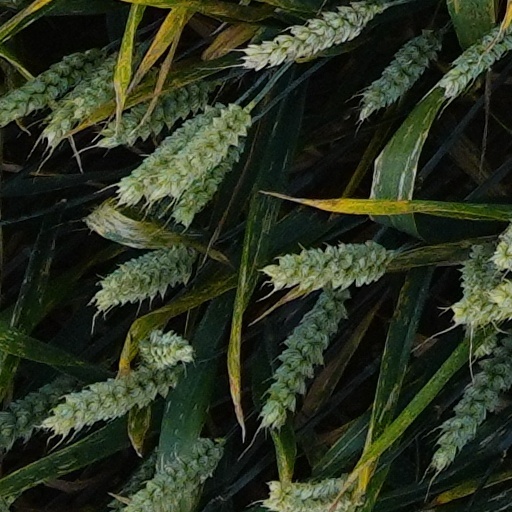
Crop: wheat